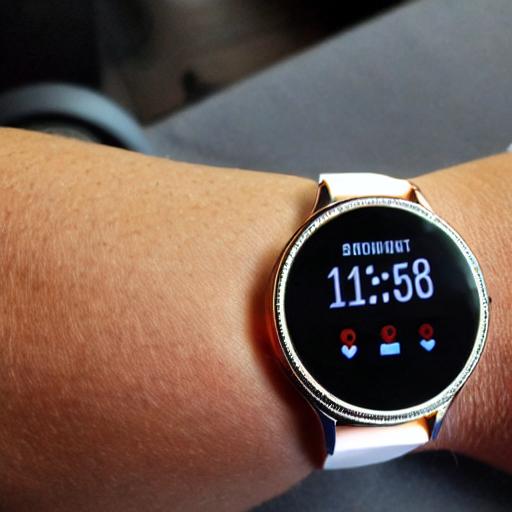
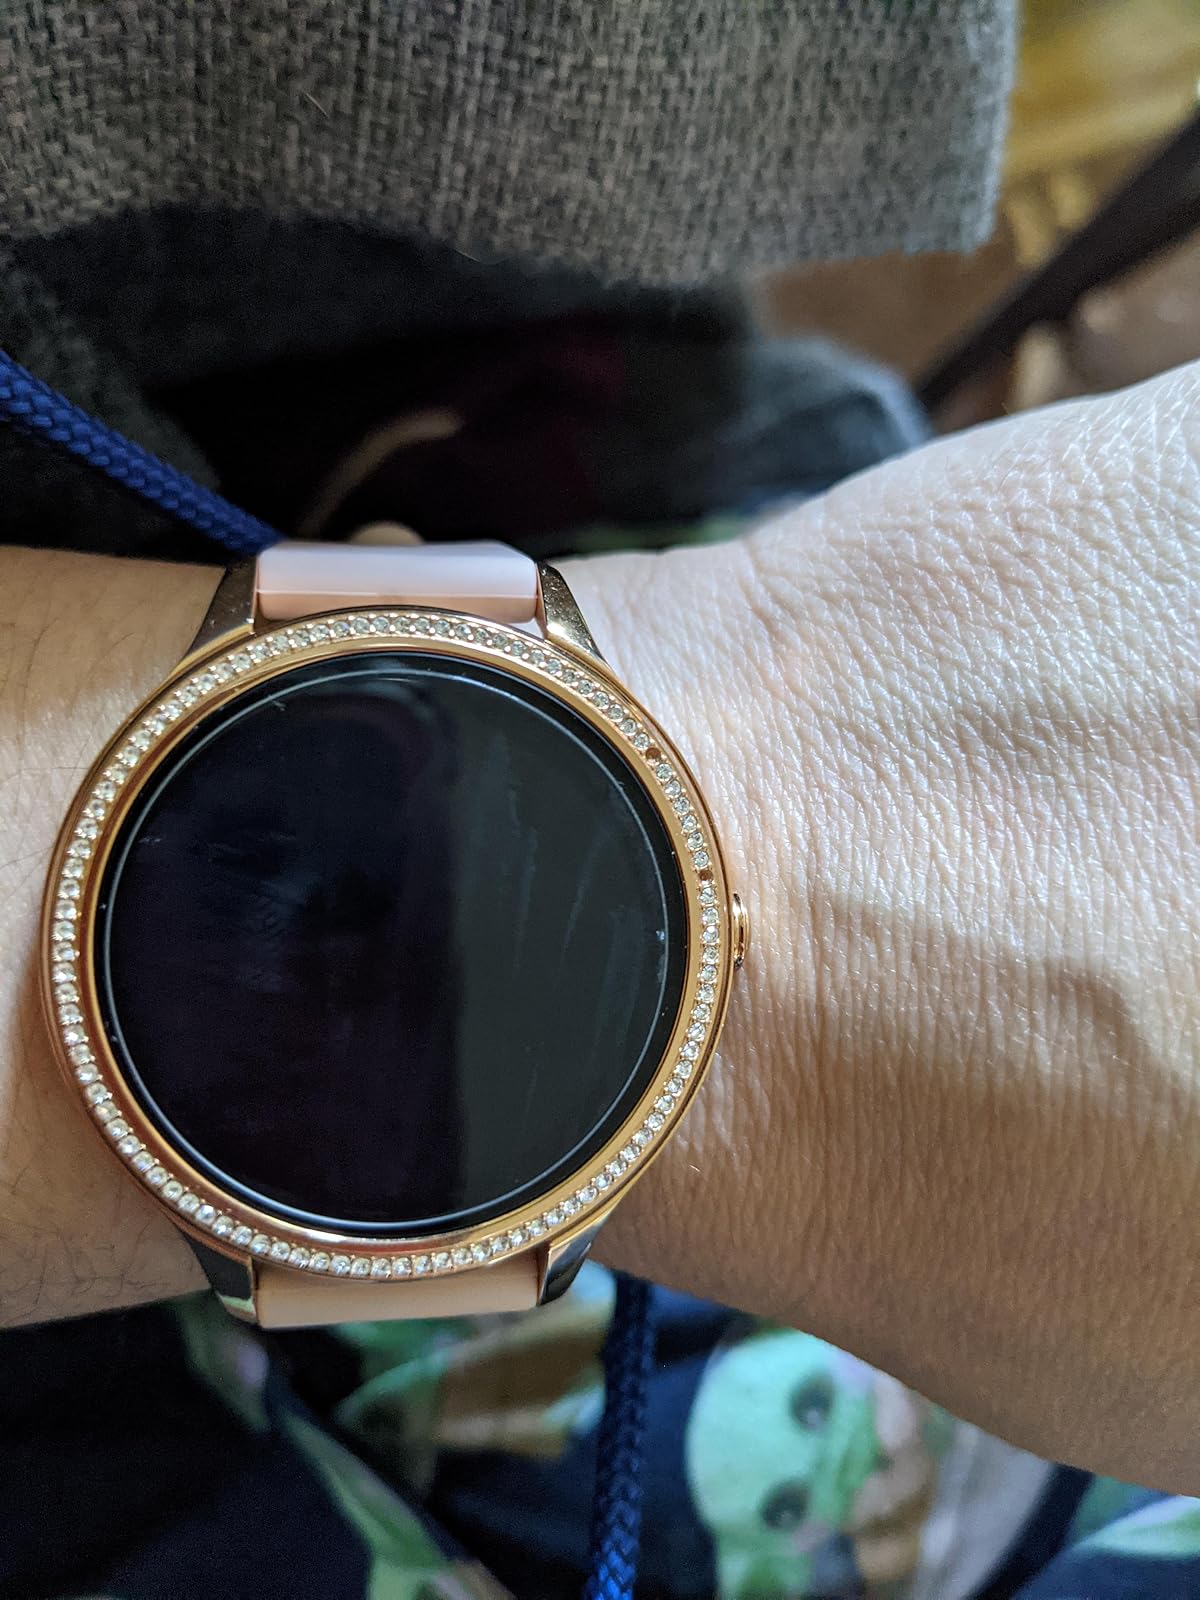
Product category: smartwatch
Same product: no